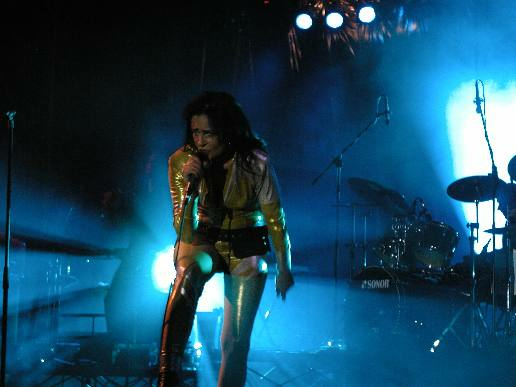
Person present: Yes